Yuki Tsunoda

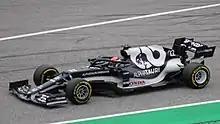
Tsunoda at the 2021 Austrian Grand Prix

Tsunoda replaced Daniil Kvyat and partnered Pierre Gasly at the Honda-powered AlphaTauri team for the 2021 season. His car number is 22, as he raced with number 11 during karting but the number was taken, hence he doubled it.